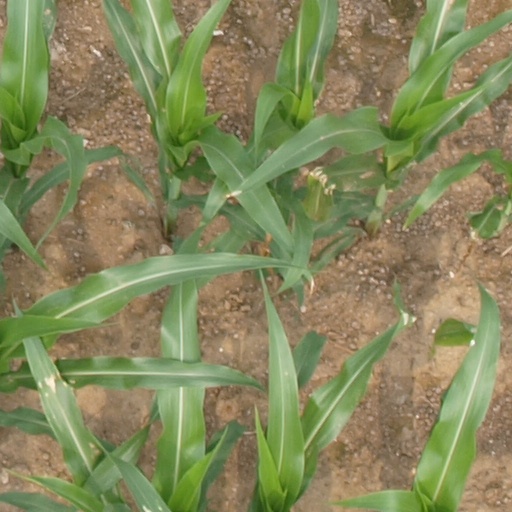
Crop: maize; corn